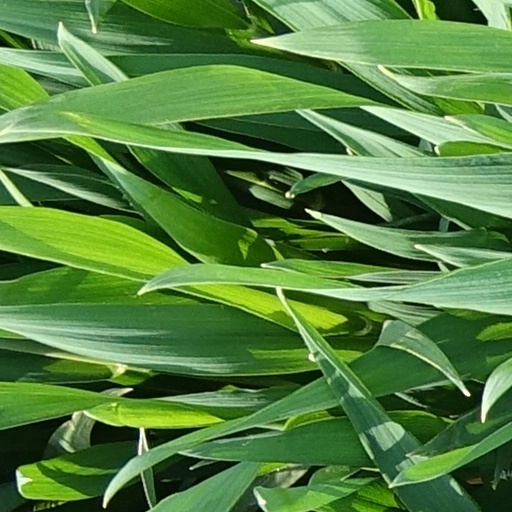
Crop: wheat